Civil rights movement

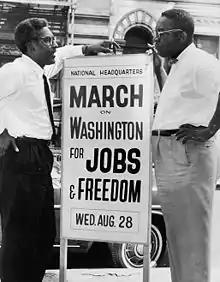
Bayard Rustin "(left)" and Cleveland Robinson "(right)", organizers of the March, on August 7, 1963

While in jail, King wrote his famous "Letter from Birmingham Jail" on the margins of a newspaper, since he had not been allowed any writing paper while held in solitary confinement. Supporters appealed to the Kennedy administration, which intervened to obtain King's release. Walter Reuther, president of the United Auto Workers, arranged for $160,000 to bail out King and his fellow protestors. King was allowed to call his wife, who was recuperating at home after the birth of their fourth child and was released early on April 19.